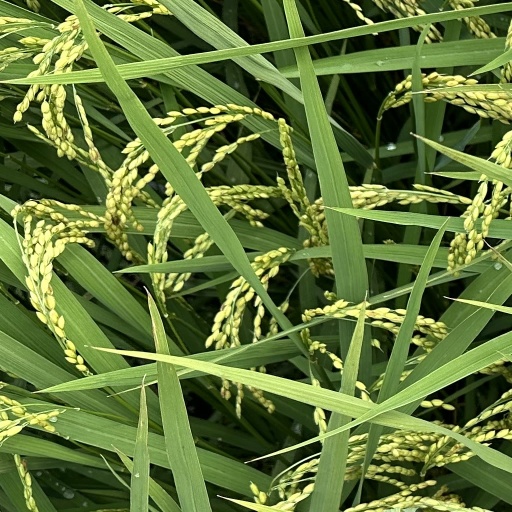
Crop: rice